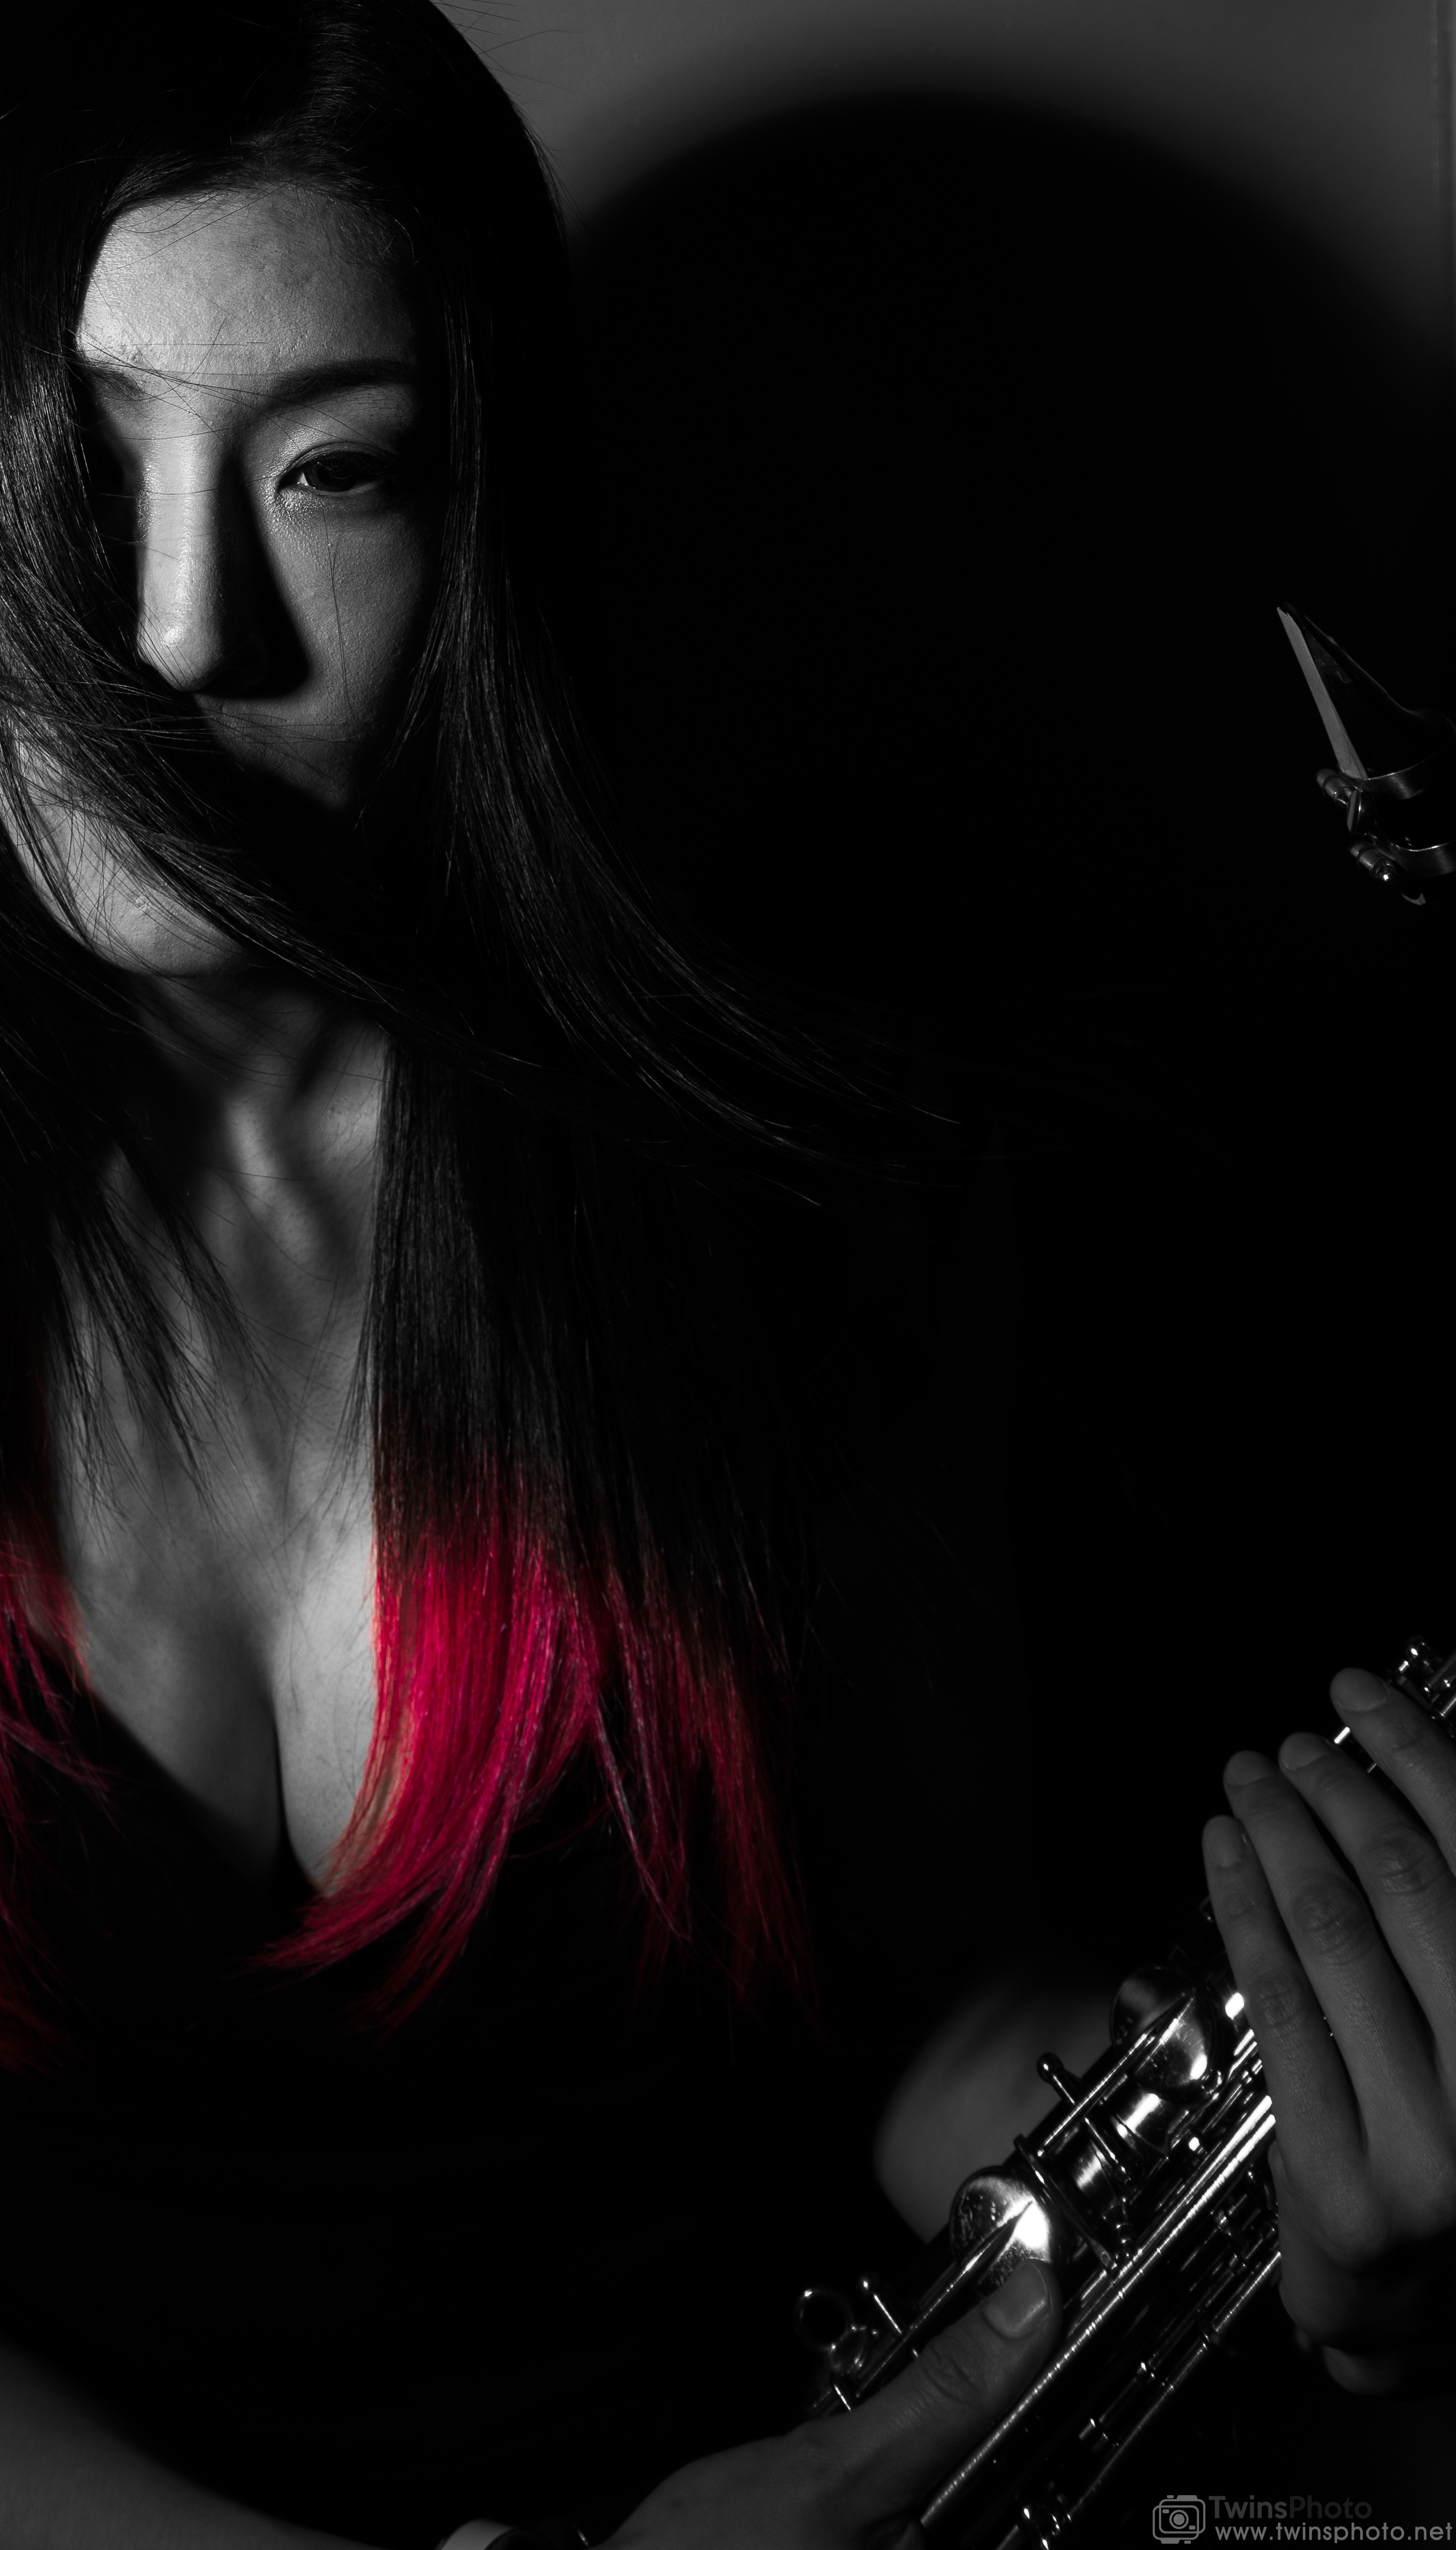
black and white, photography, portrait, darkness, black, monochrome, guitarist, photo shoot, monochrome photography, album cover, film noir, computer wallpaper